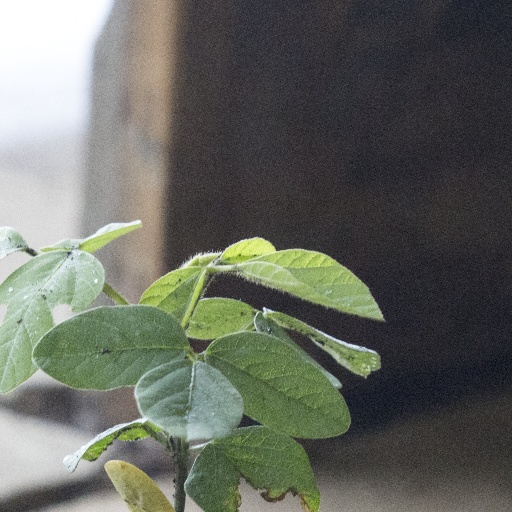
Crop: soybean